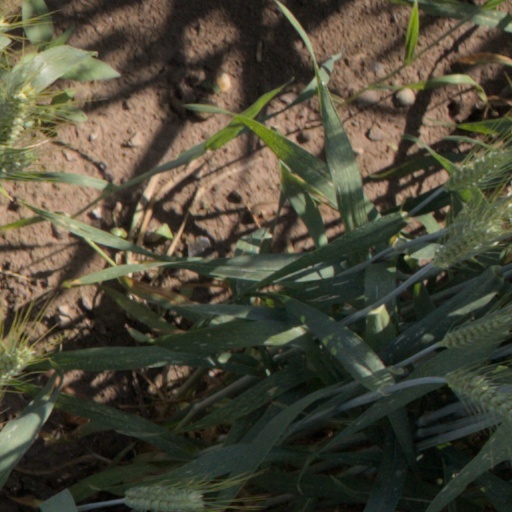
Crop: wheat